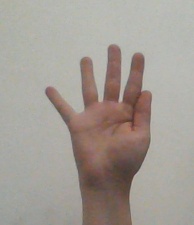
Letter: sheen